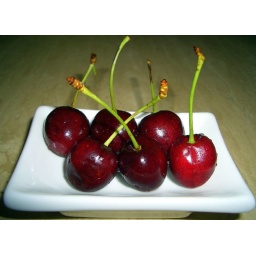
Happiness is a bowl of cherries and a book of poetry under a shade tree.  ~Astrid Alauda